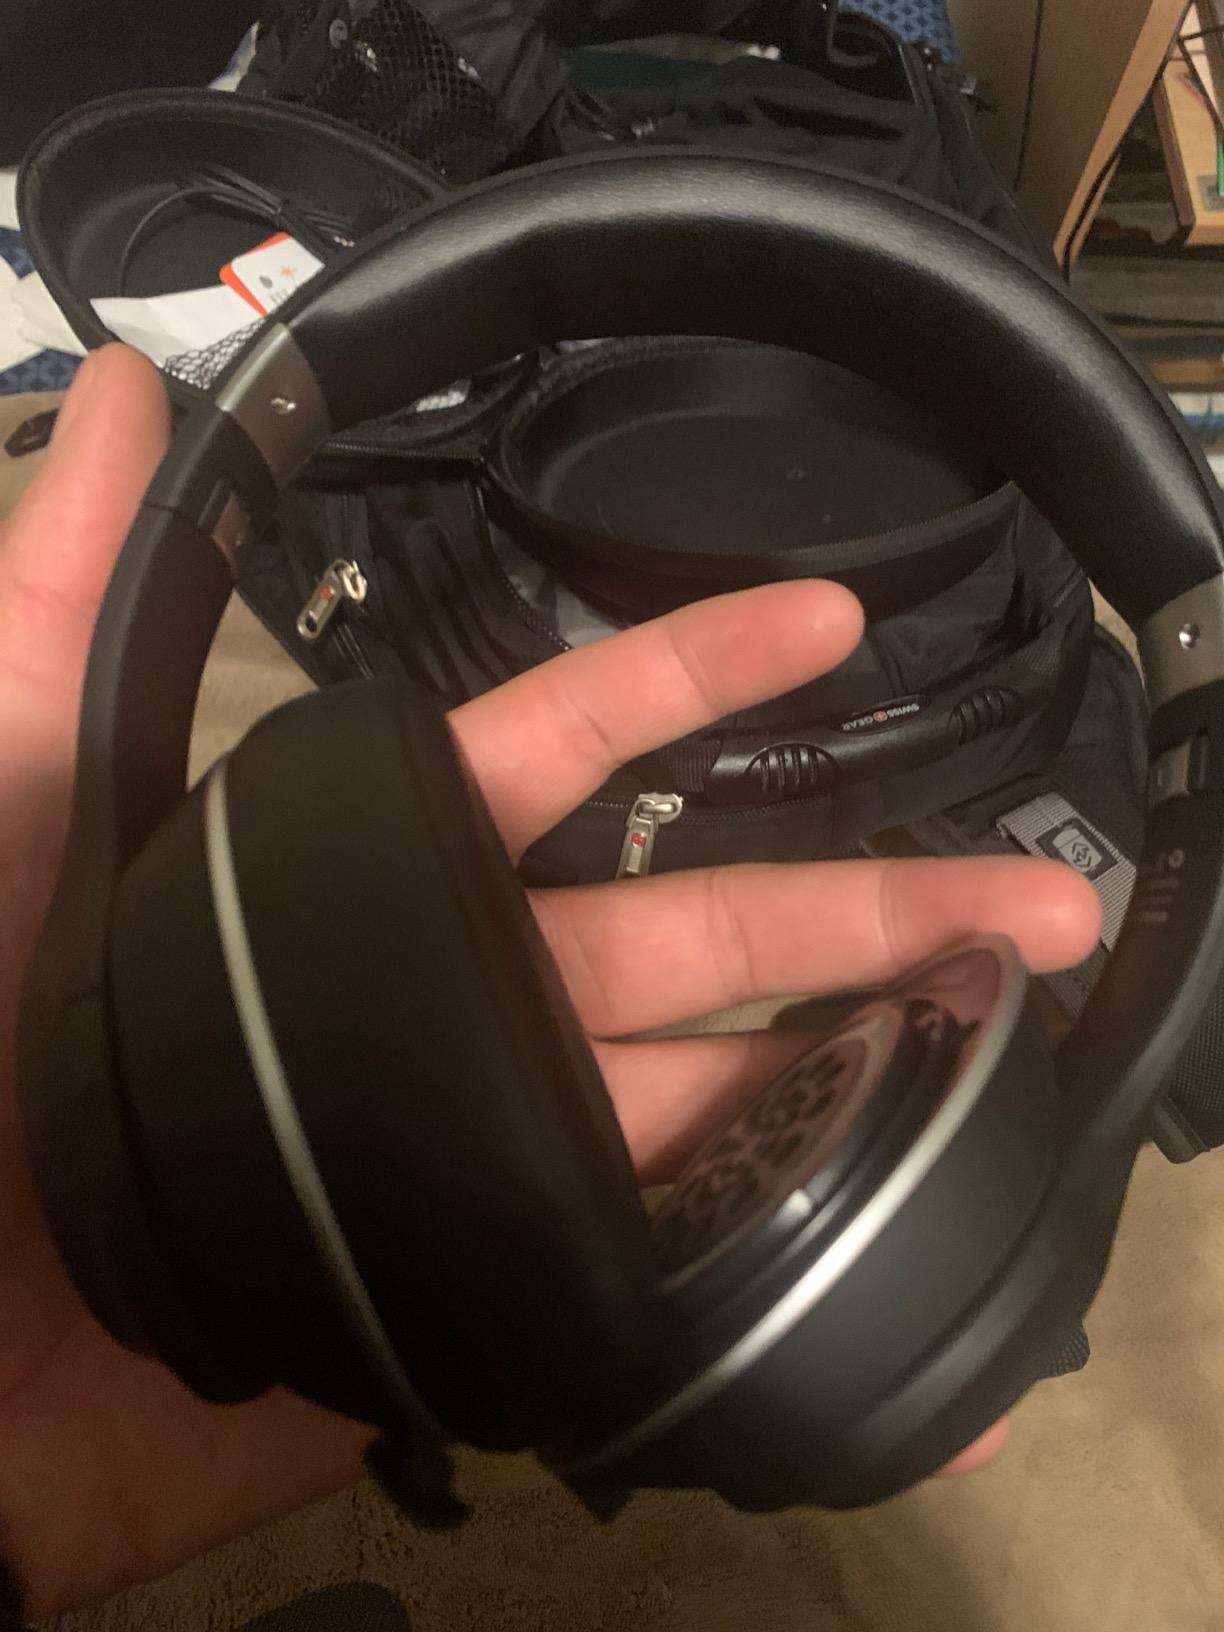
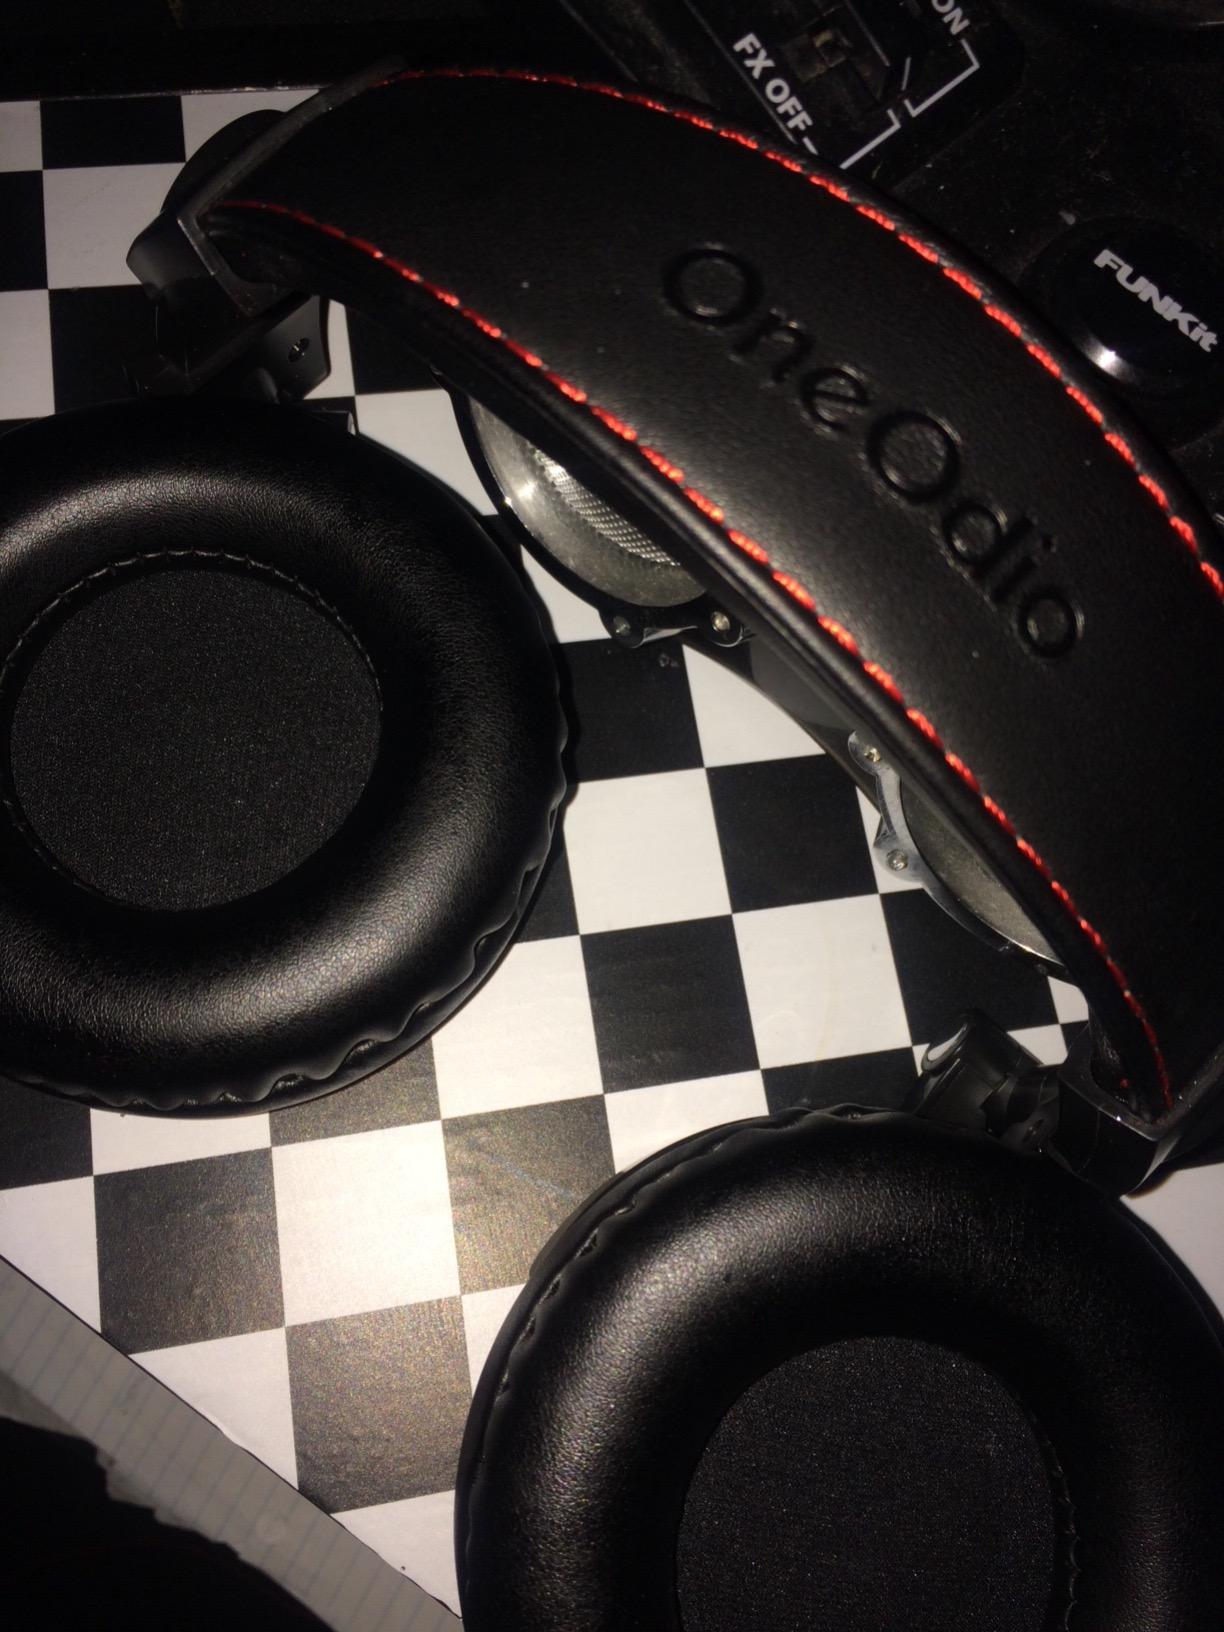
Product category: headphones
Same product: no